P-40 radar

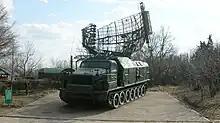
P-40 radar at Park Pobedy, Saratov

The P-40 "Armour" or 1S12 (also referred to by the NATO reporting name "Long Track" in the west) is a 3-D UHF radar developed and operated by the former Soviet Union.